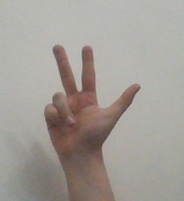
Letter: al